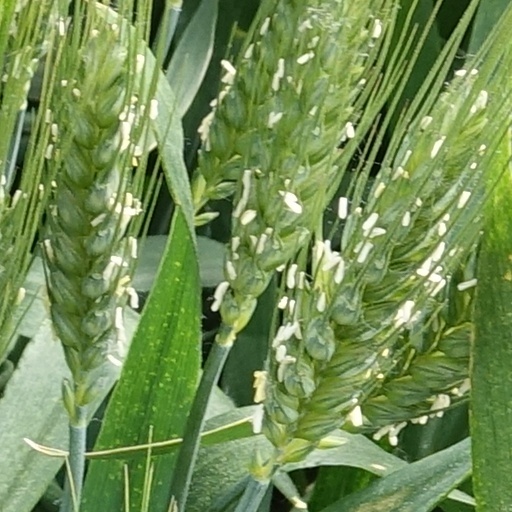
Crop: wheat